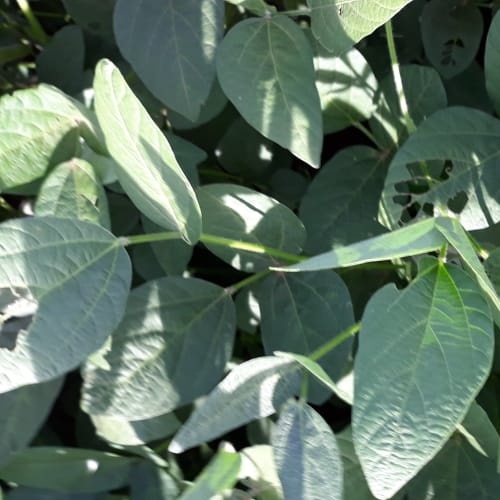
Label: Caterpillar